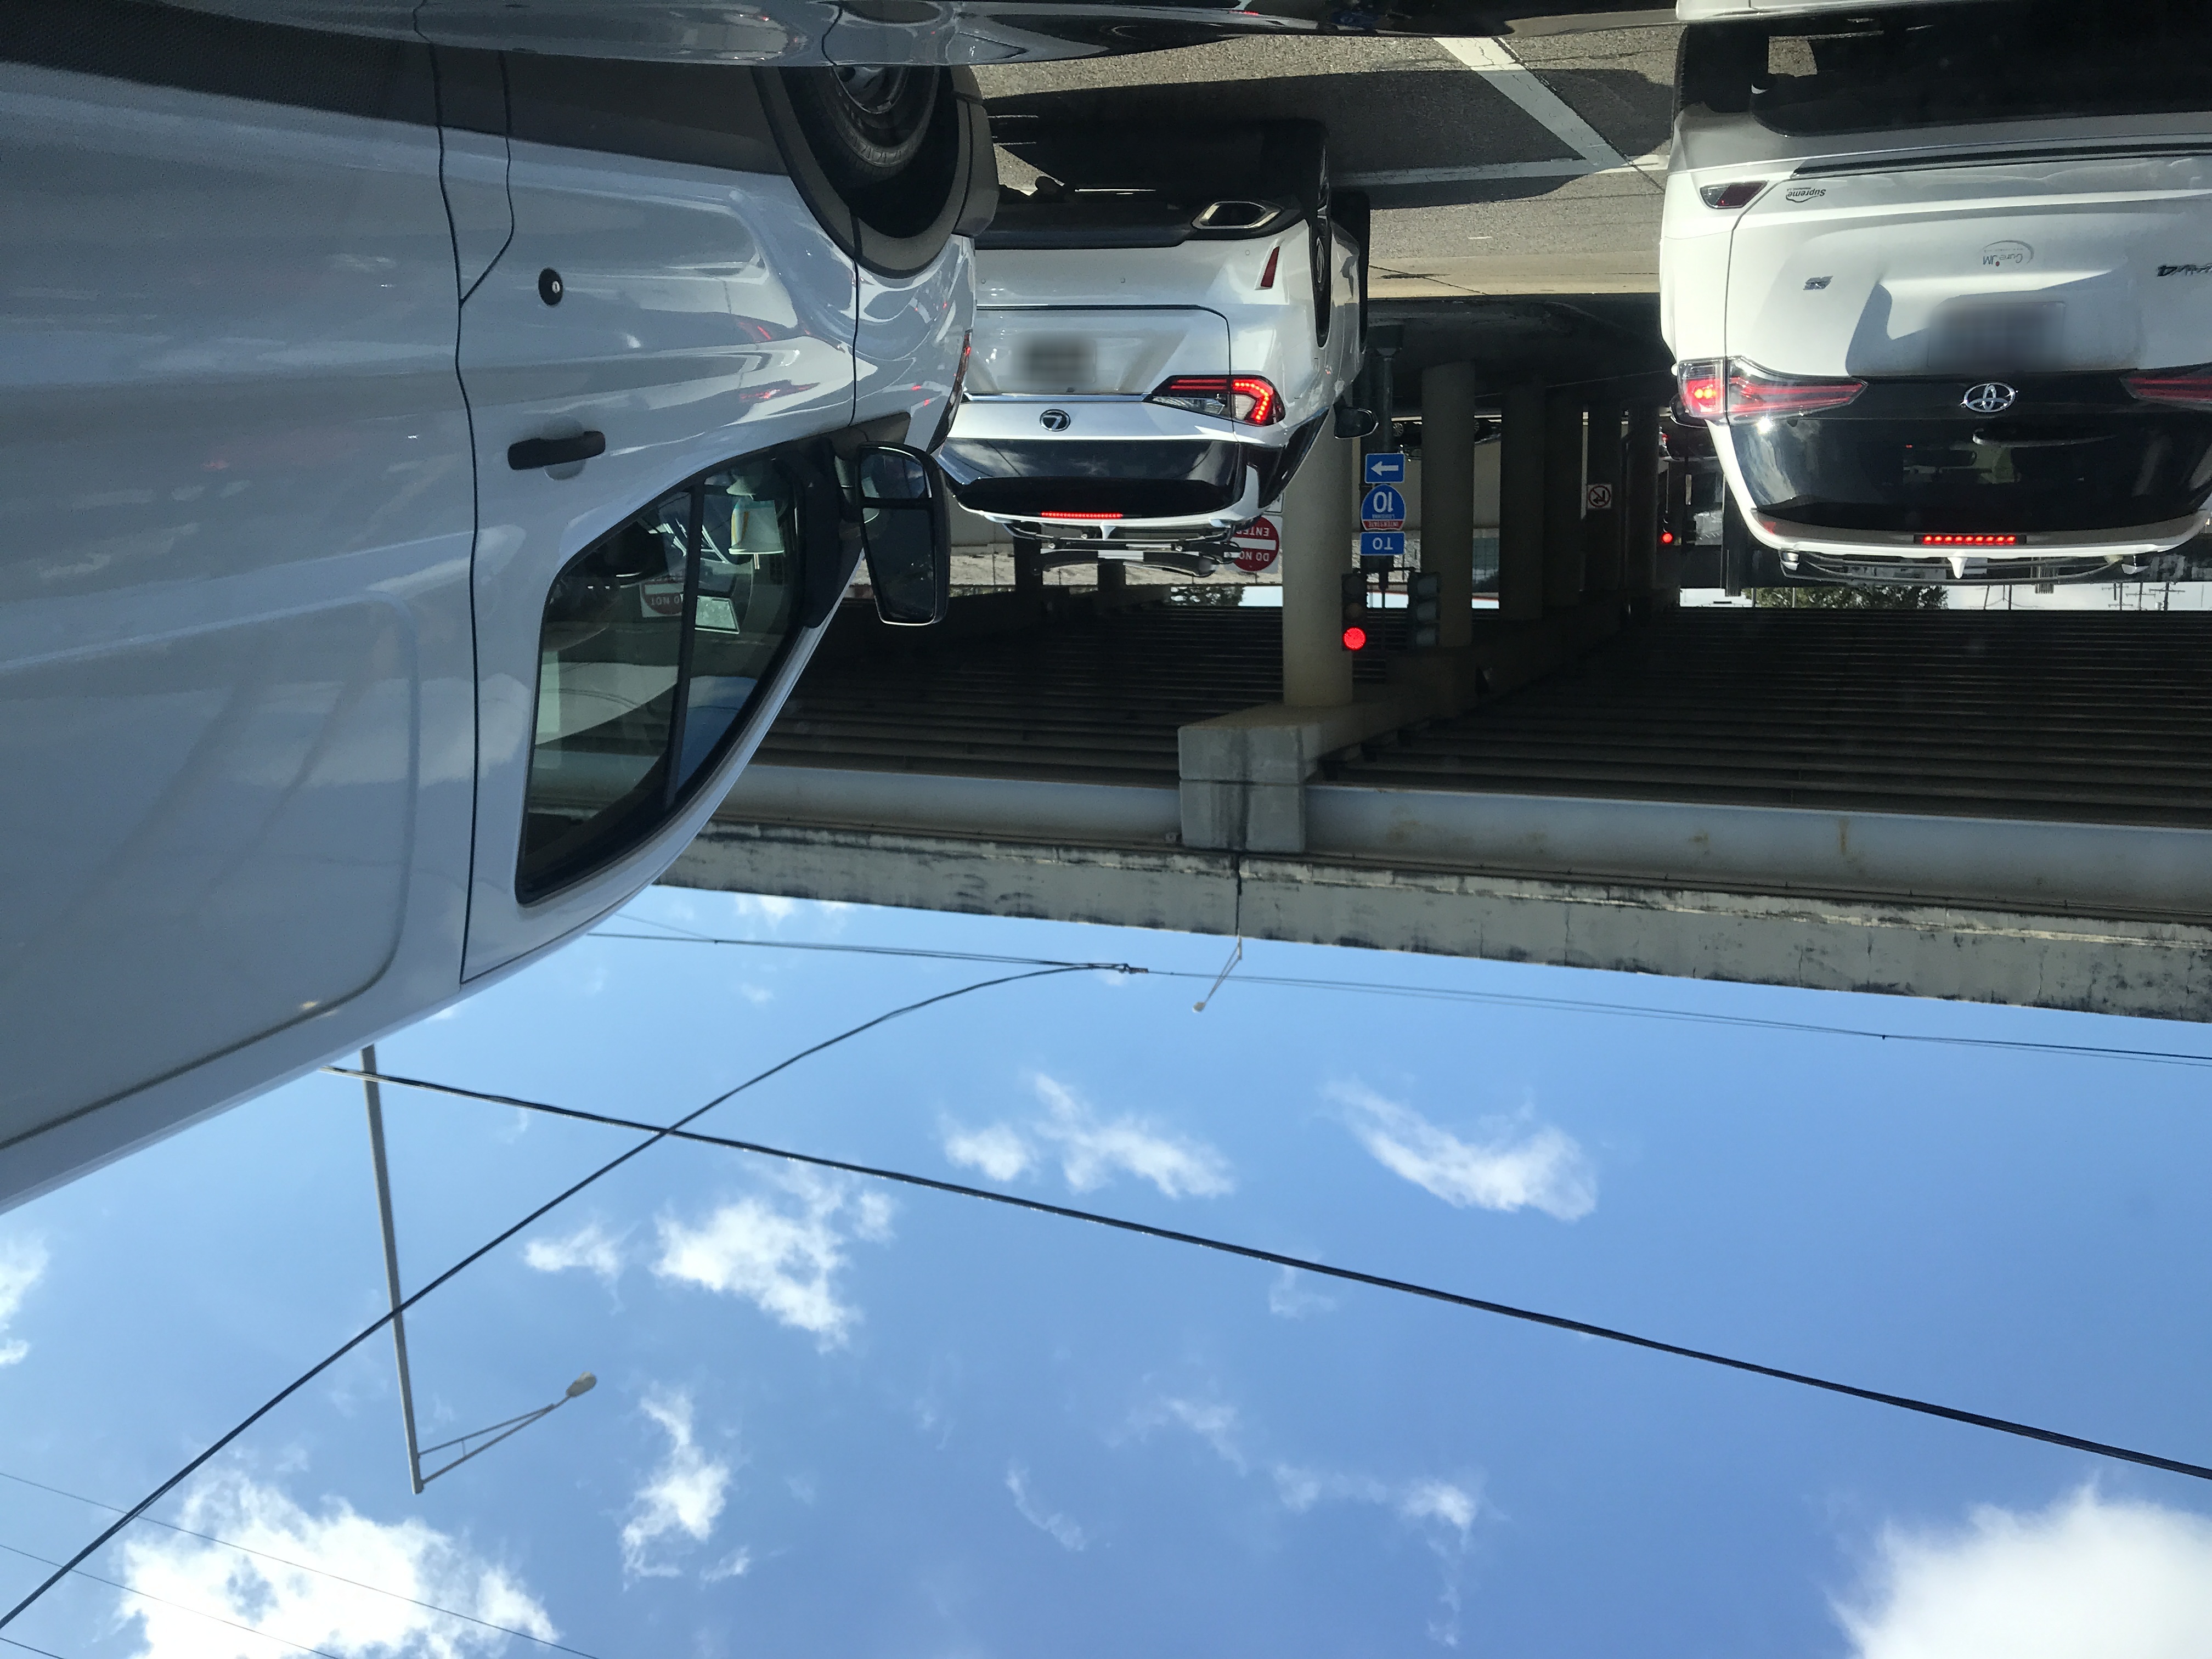
Feature: EV Charger
City: New Orleans
State: Louisiana
Country: United States